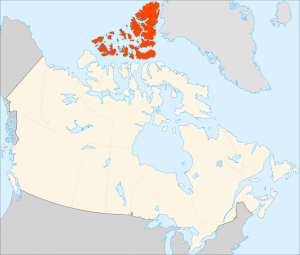
Polarulv
Polarulvens udbredelse
Polarulven er en underart af ulven, der lever på Canadas arktiske øer mellem Melville Ø og Ellesmere Island samt i det nordlige og østlige Grønland. Den adskiller sig fra de fleste andre underarter af ulven ved sin hvide pels, kortere snude og mindre ører. Polarulve lever især af moskusokser og polarharer, men kan også tage lemminger, polarræve, fugle og biller.